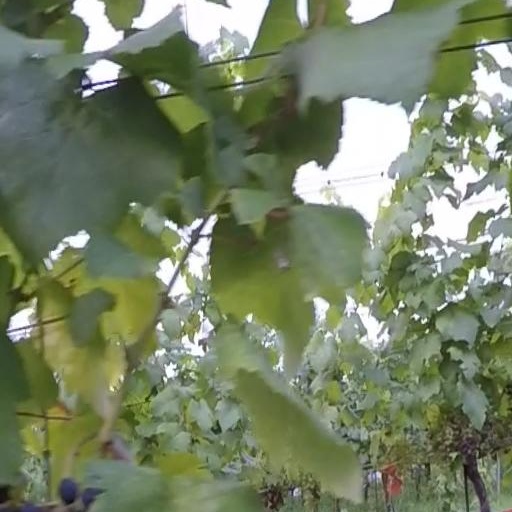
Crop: grape